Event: Nepal Earthquake
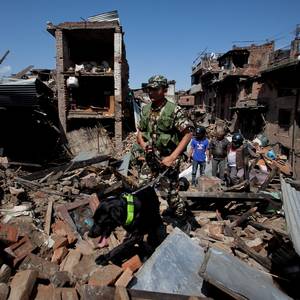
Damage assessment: damage